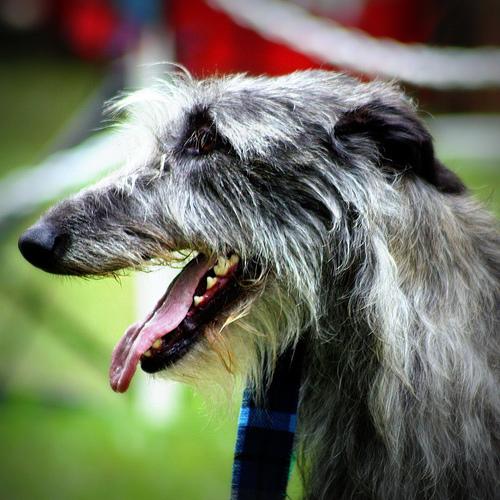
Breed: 224-n000056-Scottish_deerhound